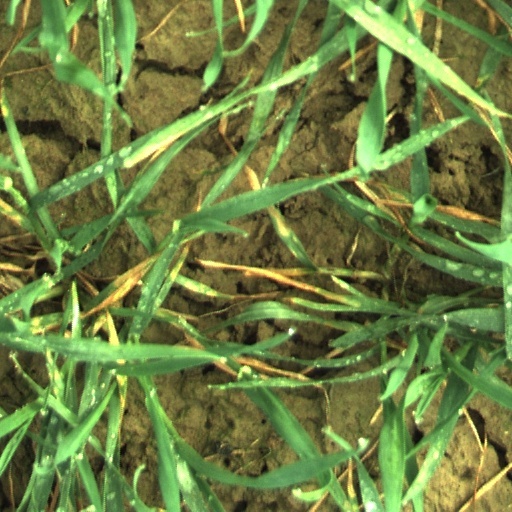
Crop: wheat